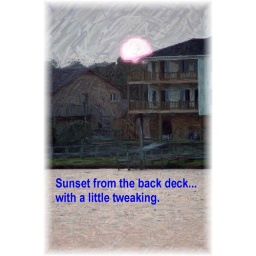
sunset from our beach house in North Topsail NC.